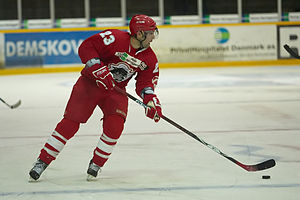
Christian Larrivée
Christian Larrivée i kamp for Rødovre Mighty Bulls
Christian Larrivée er en canadisk ishockeyspiller der fra sæsonen 2007-08 spiller for Rødovre Mighty Bulls i Superisligaen. Hans foretrukne position på isen er center.